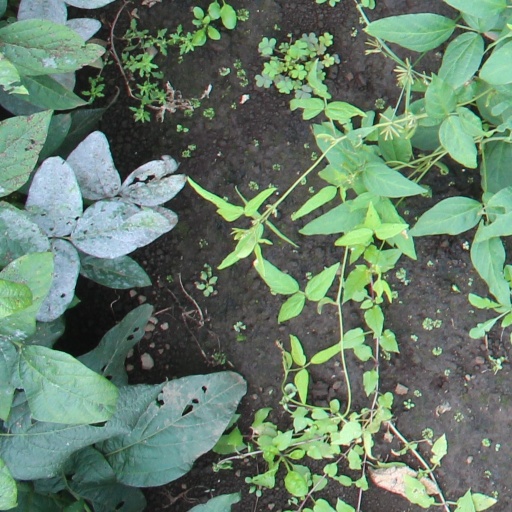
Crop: soybean